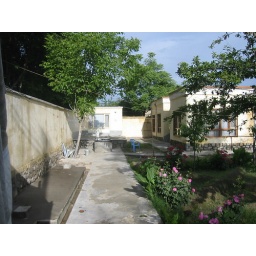
My home and office in Afghanistan